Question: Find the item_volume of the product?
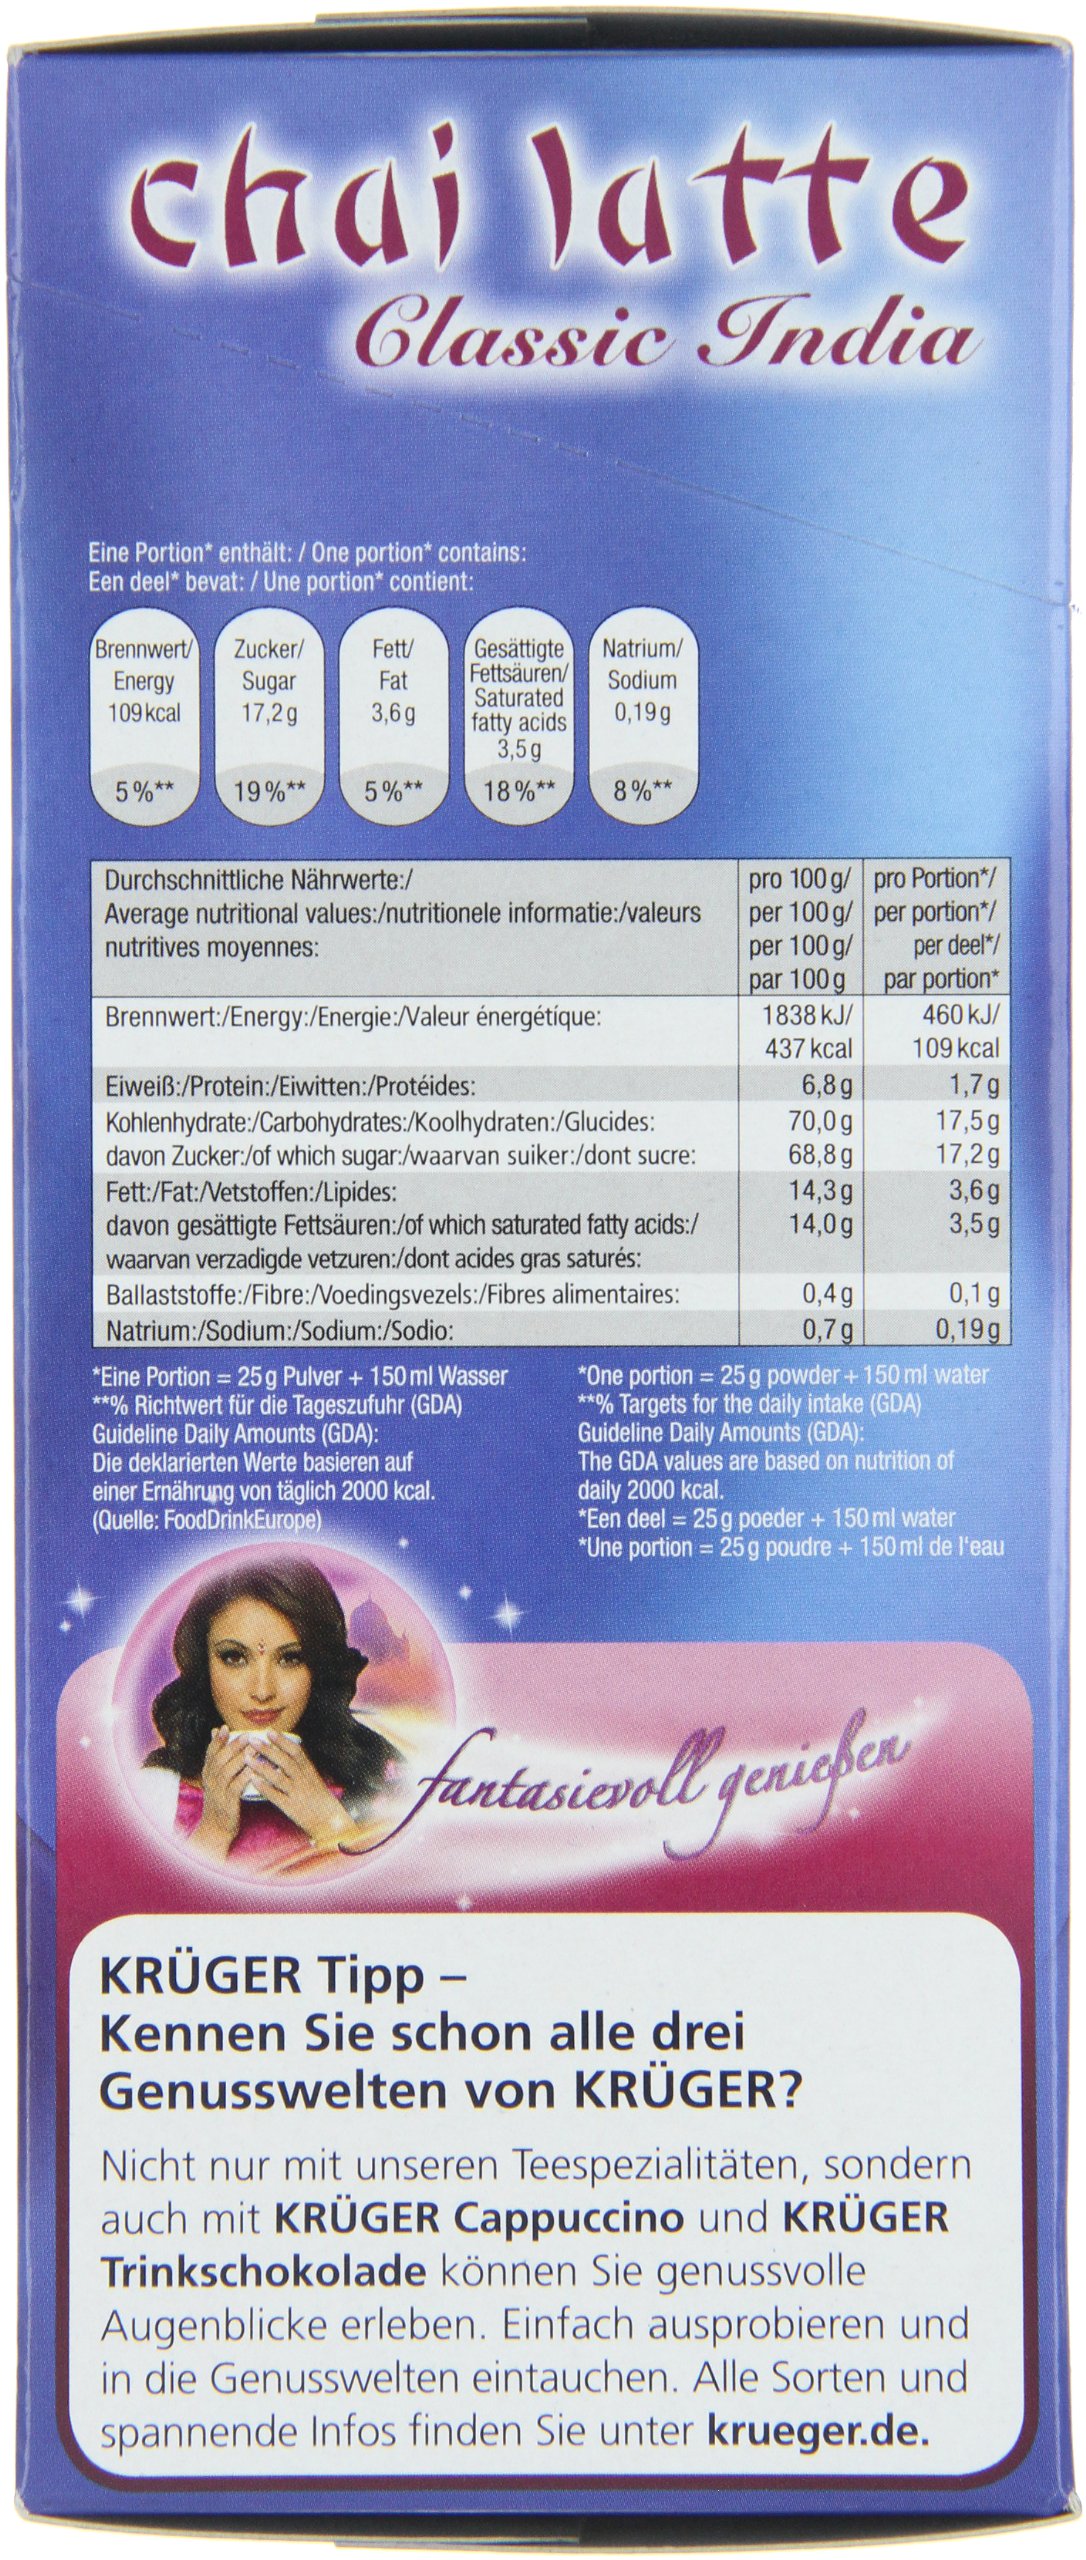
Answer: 150.0 millilitre